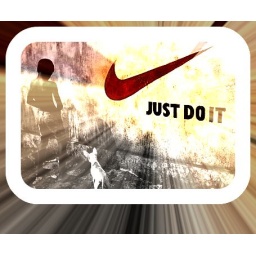
A boy urinates next to a Nike advertisement as his dog observes in jealousy.